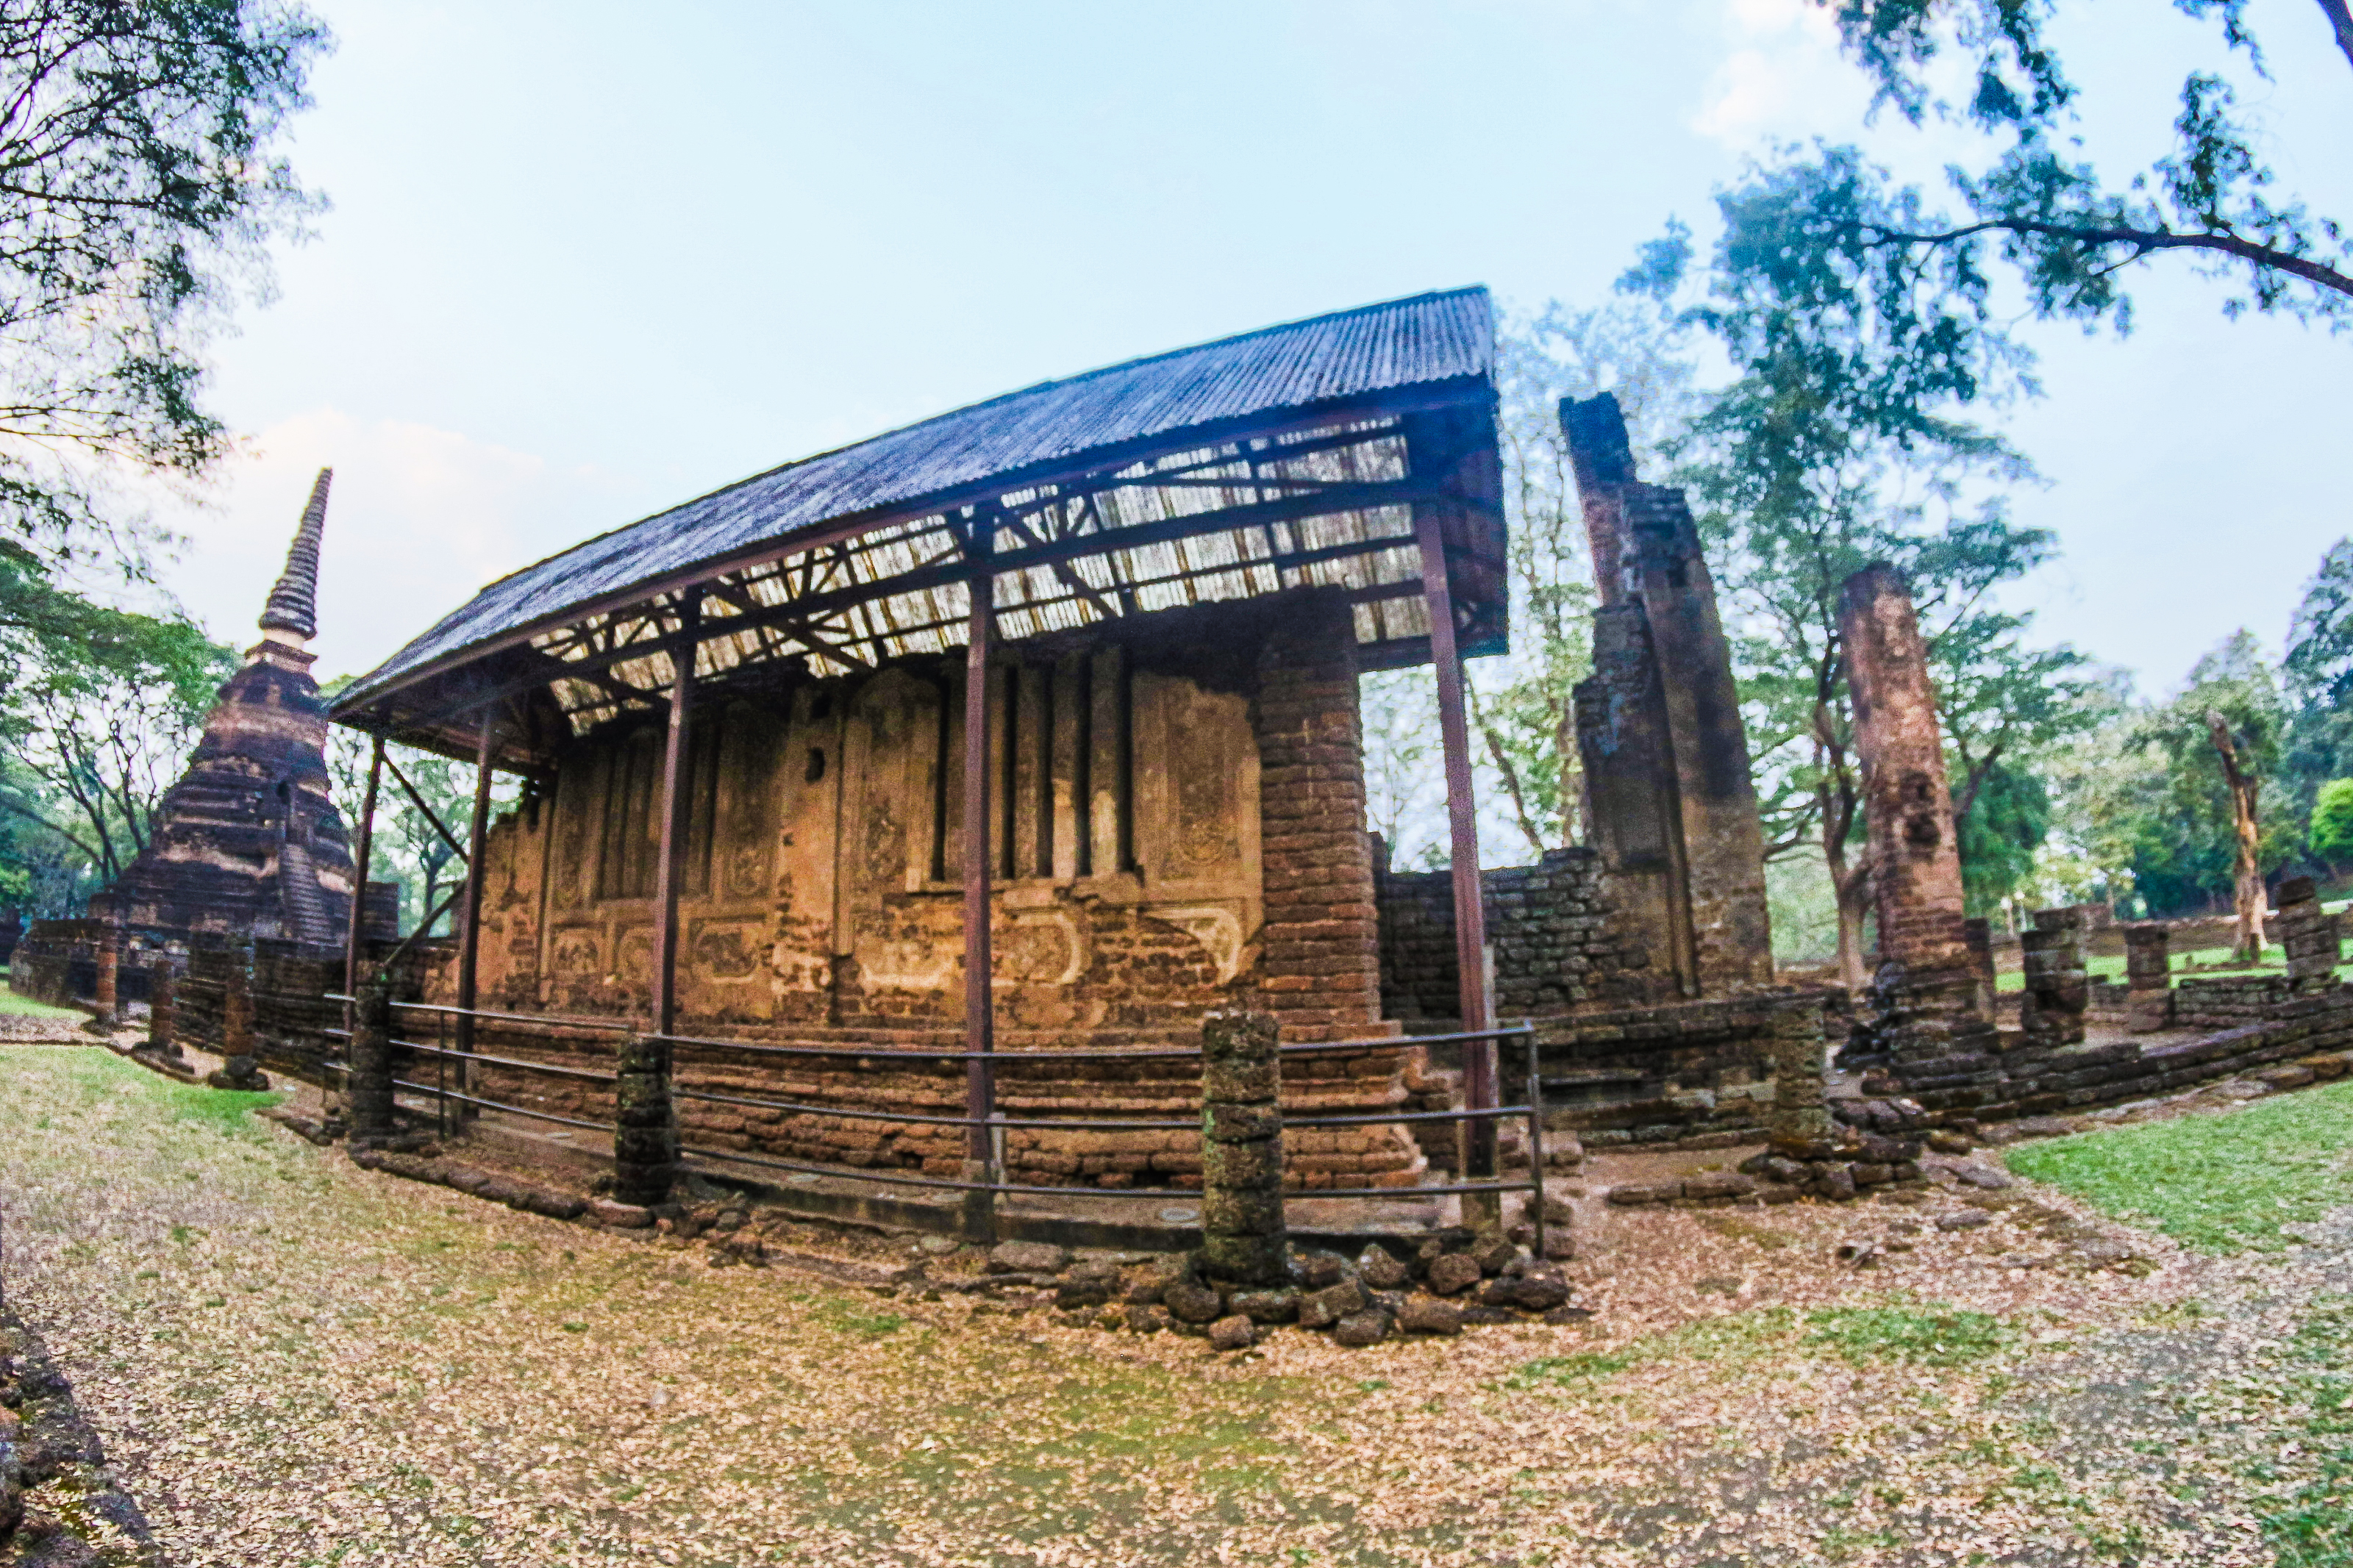
ancient, archeology, architecture, art, asia, blue, buddha, buddhism, buddhist, civilization, cultural, culture, destination, east, famous, heritage, historical, history, landmark, mahathat, meditation, old, pagoda, park, past, pillar, praying, religion, religious, ruin, sculpture, serene, siam, site, sky, southeast, spirituality, statue, stone, sukhothai, symbols, symmetry, temple, thai, thailand, tourist, unesco, wat, worship, tree, fisheye lens, photography, building, house, historic site, hut, log cabin